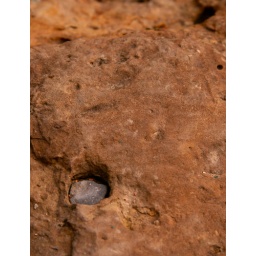
An eroded rock by the Bow river in Calgary, AB